Giuseppe Silvestri

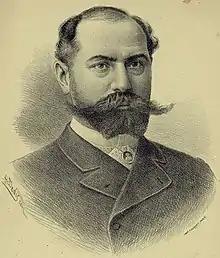
Portrait of Giuseppe Silvestri by L. Denis

Giuseppe Silvestri (1841-1921) was an Italian classical composer and mandolin virtuoso. He is principally remembered today for his role as a mandolinist and for his composition "Serenade d'Autrefois" ("Serenata medioevale" or "Serenade of Olden Times"). He was a celebrated teacher of the mandolin in Naples and Paris, and he became popular enough to get the criticism that he was causing Parisians to leave the piano for the mandolin.